405 Long Range Patrol Squadron

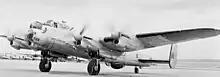
Lancaster of 405 Squadron at Naval Air Station Jacksonville, Florida in 1953.

In April 1950, as a Maritime Patrol Squadron, the squadron was equipped with modified Mark X Lancasters. These were replaced in mid-1955 by the P2V7 Neptune giving the squadron a much greater anti-submarine capability.